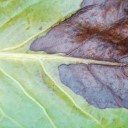
Label: Phoma